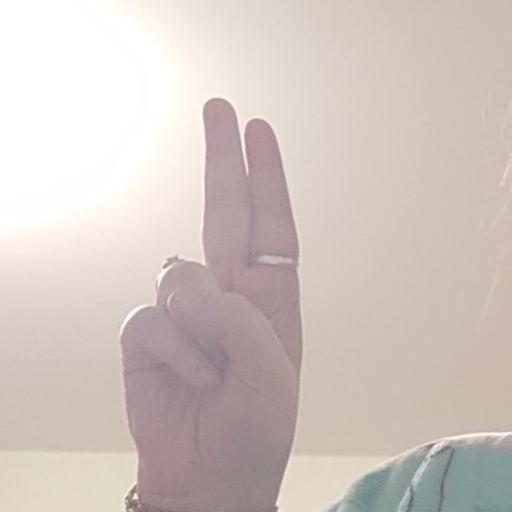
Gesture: two_up